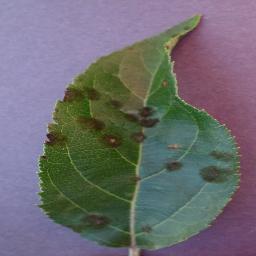
Label: Apple___Apple_scab